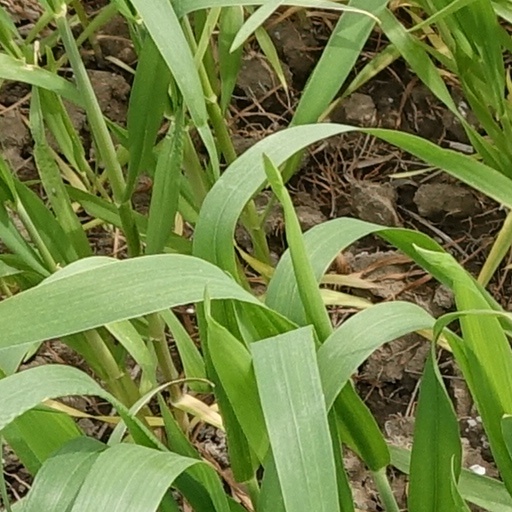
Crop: wheat